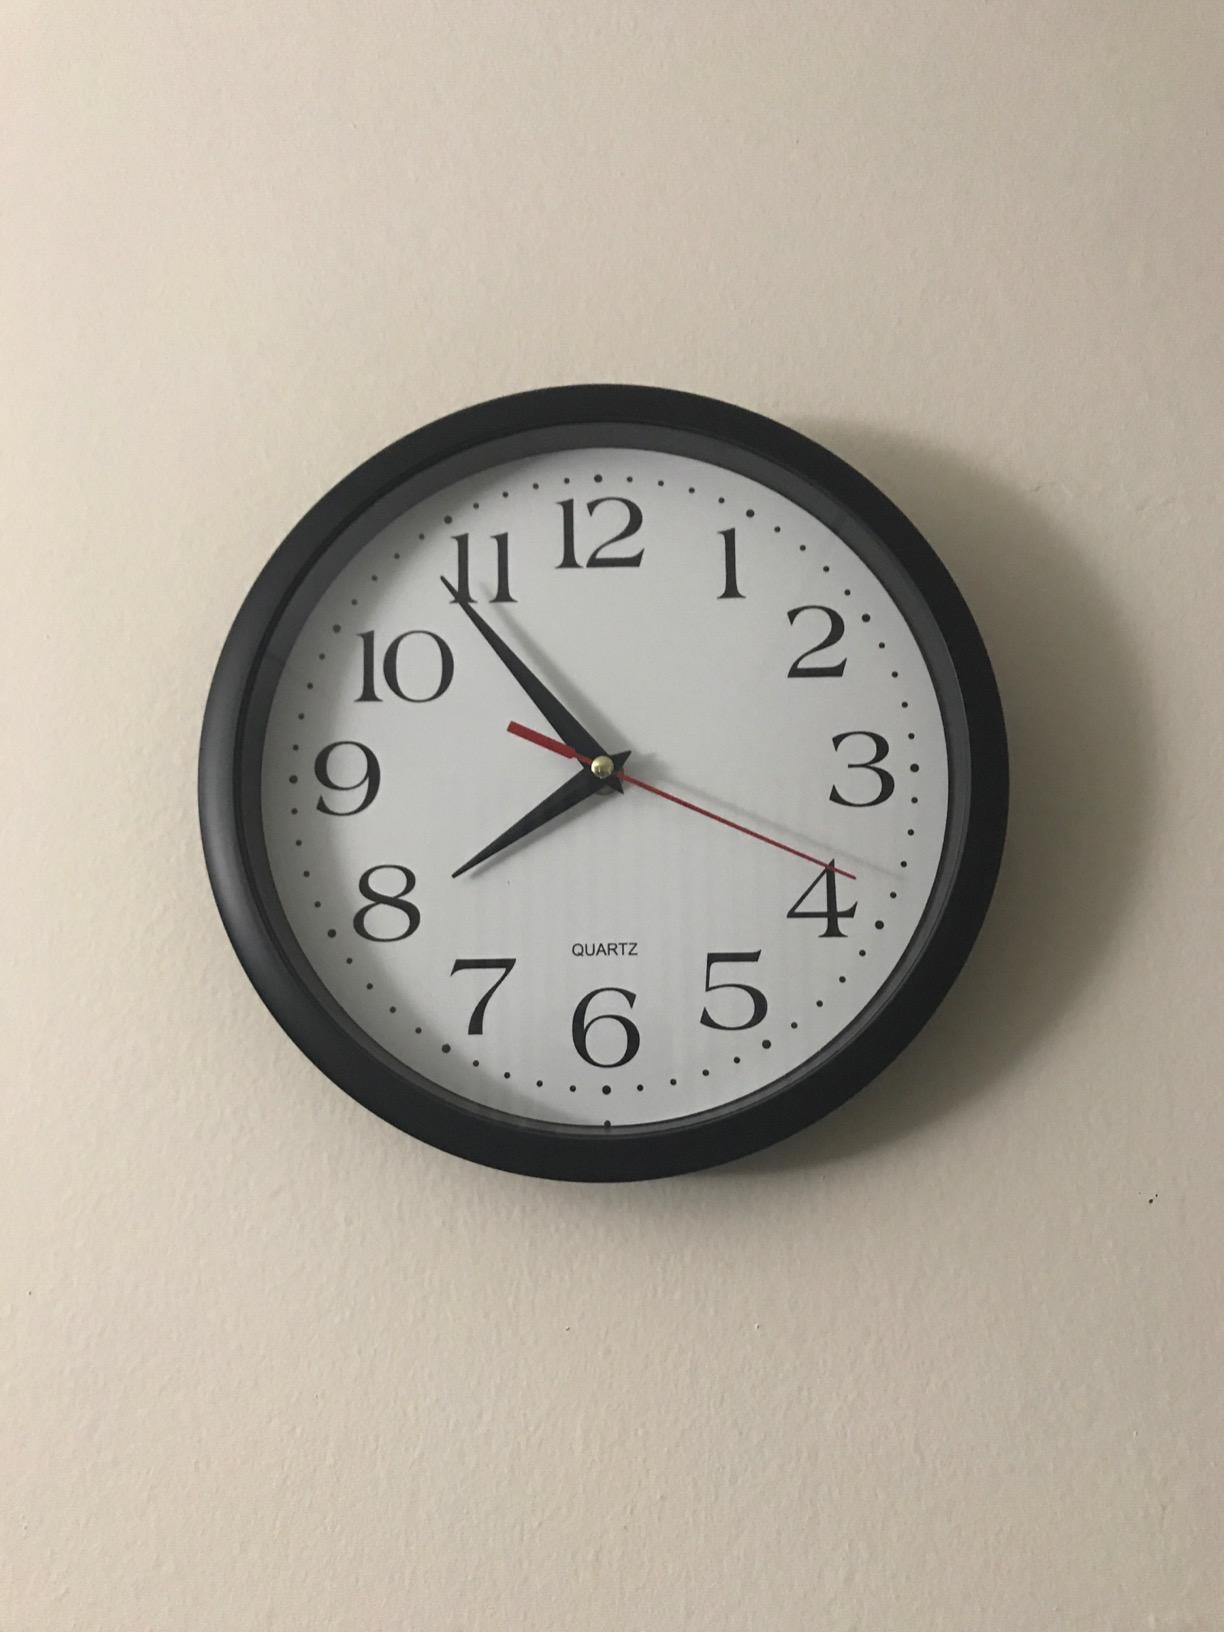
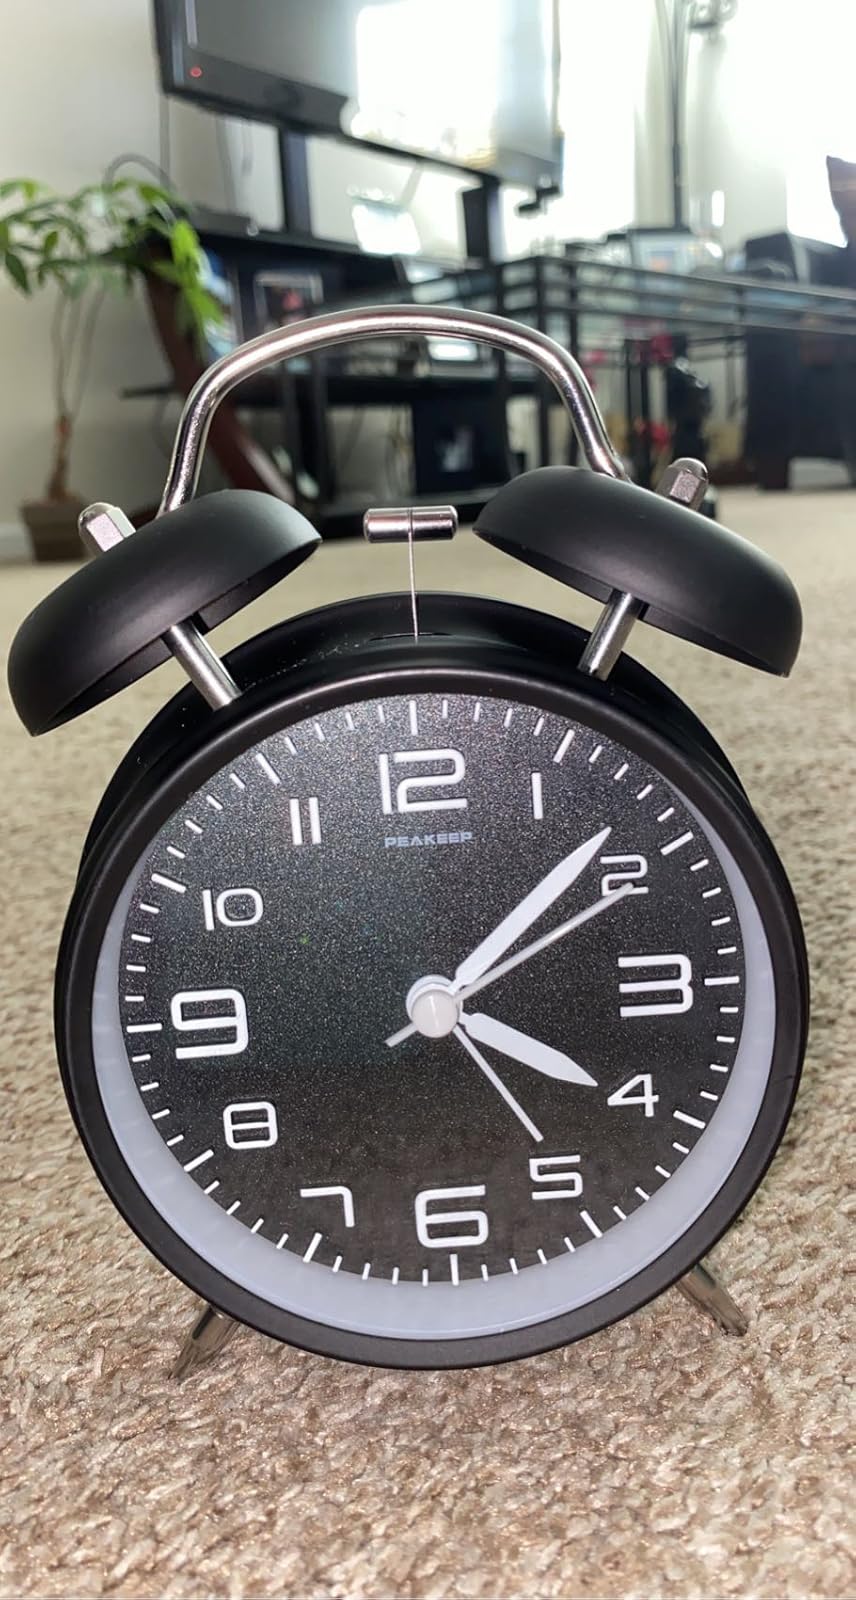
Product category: clock
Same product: no